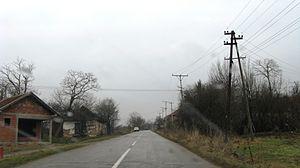
Spance est un village de Serbie situé dans la municipalité de Kuršumlija, district de Toplica. Au recensement de 2011, il comptait 174 habitants.